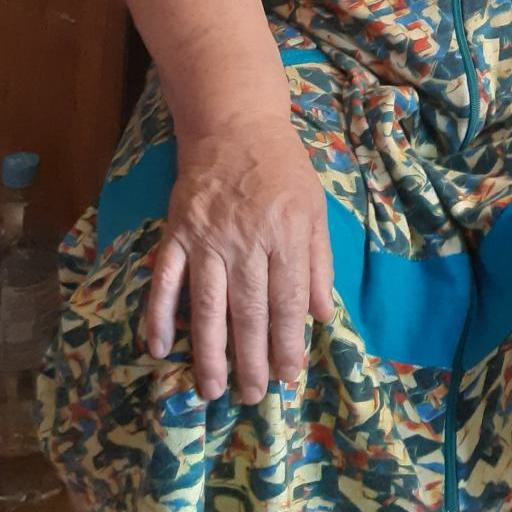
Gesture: no_gesture